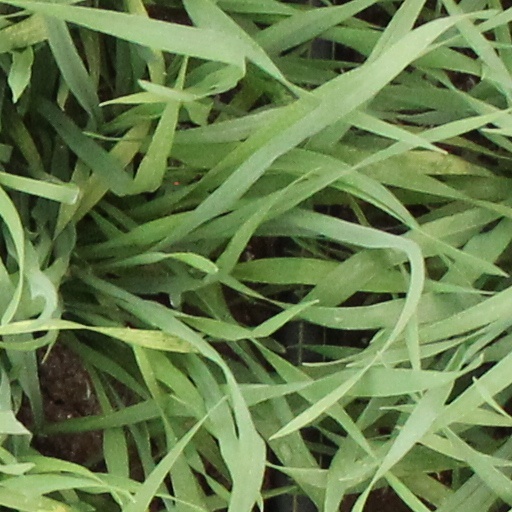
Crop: wheat